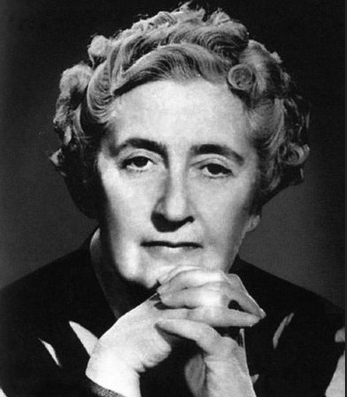
อกาธา คริสตี

ไฟล์:Agatha Christie.png|thumb|อกาธา คริสตี
อกาธา (มิลเลอร์) คริสตี (Agatha Christie, ชื่อเต็ม: Agatha Mary Clarissa, บรรดาศักดิ์ Lady Mallowan, 15 กันยายน พ.ศ. 2433|2433 - 12 มกราคม พ.ศ. 2519|2519, อายุ 86 ปี ) เกิดที่เมืองทอร์คีย์ เดวอน|มณฑลเดวอน ครอบครัวมีฐานะปานกลางมีบิดาเป็นชาวอเมริกัน มารดาเป็นชาวอังกฤษเป็นลูกคนเล็กของครอบครัว โดยคริสตีเลือกถือสัญชาติอังกฤษ เธอมีชื่อเสียงโด่งดังในฐานะนักเขียนนิยายแนวสืบสวนสอบสวน ได้รับสมญานามว่า "ราชินีแห่งนวนิยายอาชญากรรม" และเป็นผู้ที่ได้รับการบันทึกจากกินเนสต์บุ๊คว่า เป็นนักเขียนที่มียอดขายหนังสือมากที่สุดในโลก ตัวละครนักสืบที่โด่งดังของเธอ อาทิเช่น แอร์กูล ปัวโร, เจน มาร์เปิ้ล นอกจากนี้ องค์การยูเนสโก ยังได้ระบุว่า คริสตี เป็นนักเขียนที่มีผลงานแปลมากที่สุดในโลก เป็นรองแต่เพียงงานของวอลต์ ดิสนี่ย์ โปรดักชั่น เท่านั้น Statistics on whole Index Translationum database จากฐานข้อมูลของยูเนสโก คริสตียังมีผลงานนวนิยายโรแมนติกในนามปากกาว่า Mary Westmacott
บทละครเวทีของเธอเรื่อง "The Mousetrap" เป็นการแสดงที่ได้บันทึกสถิติว่าออกแสดงนานที่สุดในโลก โดยเปิดการแสดงที่โรงละครแอมบาสซาเดอร์ในลอนดอน|กรุงลอนดอน เมื่อวันที่ 25 พฤศจิกายน ค.ศ. 1952 และยังคงมีการแสดงอยู่จนถึงปัจจุบัน (ปี ค.ศ. 2008) รวมการแสดงไปแล้วกว่า 20,000 รอบ ปี ค.ศ. 1955 คริสตีได้รับรางวัลเกียรติยศสูงสุดของสมาคมนักเขียนเรื่องลึกลับแห่งสหรัฐอเมริกา (Mystery Writers of America) เป็นคนแรก คือรางวัล Grand Master Award ผลงานของเธอได้ดัดแปลงไปเป็นภาพยนตร์จำนวนมาก รวมถึงรายการโทรทัศน์ วิทยุ วิดีโอเกม และการ์ตูนด้วย
ปี ค.ศ. 1998 บริษัท ชอเรียน (Chorion) ได้ซื้อหุ้นจำนวนกว่า 64% ของ Agatha Christie Limited และได้เข้าควบคุมการถือลิขสิทธิ์ผลงานทั้งหมดของอกาธา คริสตี
ฉบับภาษาไทยมี สำนักพิมพ์ที่ได้ลิขสิทธิ์ในการแปลได้แก่ สำนักพิมพ์สร้างสรรค์บุ๊คส์ สำนักพิมพ์ดอกหญ้าวิชาการ สำนักพิมพ์ทีเอสจี และ แพรวสำนักพิมพ์ (พิมพ์สำนวนใหม่ออกมาวางขาย 7 เรื่อง ในปี พ.ศ. 2558 เนื่องในวาระ 125 ปีชาตกาลของอกาธา คริสตี)
== ผลงาน ==
=== นวนิยาย ===
สำนวนที่แปลฉบับพิมพ์ล่าสุด ใช้ชื่อฉบับสำนวนของแปลของ สำนักพิมพ์ Word หรือ แพรวสำนักพิมพ์
=== เรื่องสั้น ===
เป็นหนังสือชุดสะสมเรื่องสั้นที่เคยนำมาตีพิมพ์ในนิตยสารของประเทศอังกฤษ และอเมริกา ในไทยมีแปลครบทุกเรื่องแล้วโดยสำนักพิมพ์สร้างสรรค์บุ๊คส์ โดยมีทั้งหมด 155 ตอน ซึ่งบางเล่มในรายชื่อนี้อาจจะมีเรื่องซ้ำกัน เรื่องสั้นที่รวบรวมเป็นเล่มฉบับที่วางขายในอังกฤษ และ อเมริกา ใช้ชื่อเรื่อง และคัดเรื่องสั้นที่มารวมในเล่มต่างกัน เรื่องสั้นฉบับแปลไทย ก็แปลมาจากฉบับที่วางขายในอังกฤษ และอเมริกาทั้งสองแบบคละกันไป ไม่ได้ยึดแบบไหนเป็นหลัก มีการเพิ่มและลดเรื่องในบางเล่มจึง ทำให้ รวมเรื่องสั้นต่างๆฉบับแปลไทย ไม่เหมือนกับต้นฉบับแบบอังกฤษหรืออเมริการ้อยเปอร์เซ็นต์ ทางสำนักพิมพ์สร้างสรรค์บุ๊คส์ รวบรวมเรื่องที่ตกหล่นทั้งหมดรวมกัน วางขายในชื่อเรื่องว่า บนขอบเหว (The Edge) ตีพิมพ์วางขายในปี พ.ศ. 2551
== อ้างอิง ==
== แหล่งข้อมูลอื่น ==
* เว็บไซต์หลักของอกาธา คริสตี
หมวดหมู่:นักเขียนชาวอังกฤษ
หมวดหมู่:นักเขียนชาวอังกฤษ
หมวดหมู่:ผู้ได้รับเครื่องราชอิสริยาภรณ์ดีบีอี‎
หมวดหมู่:บุคคลจากเทศมณฑลเดวอน